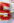
Number: 5